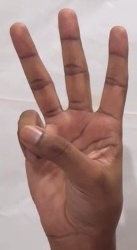
ASL sign: 6